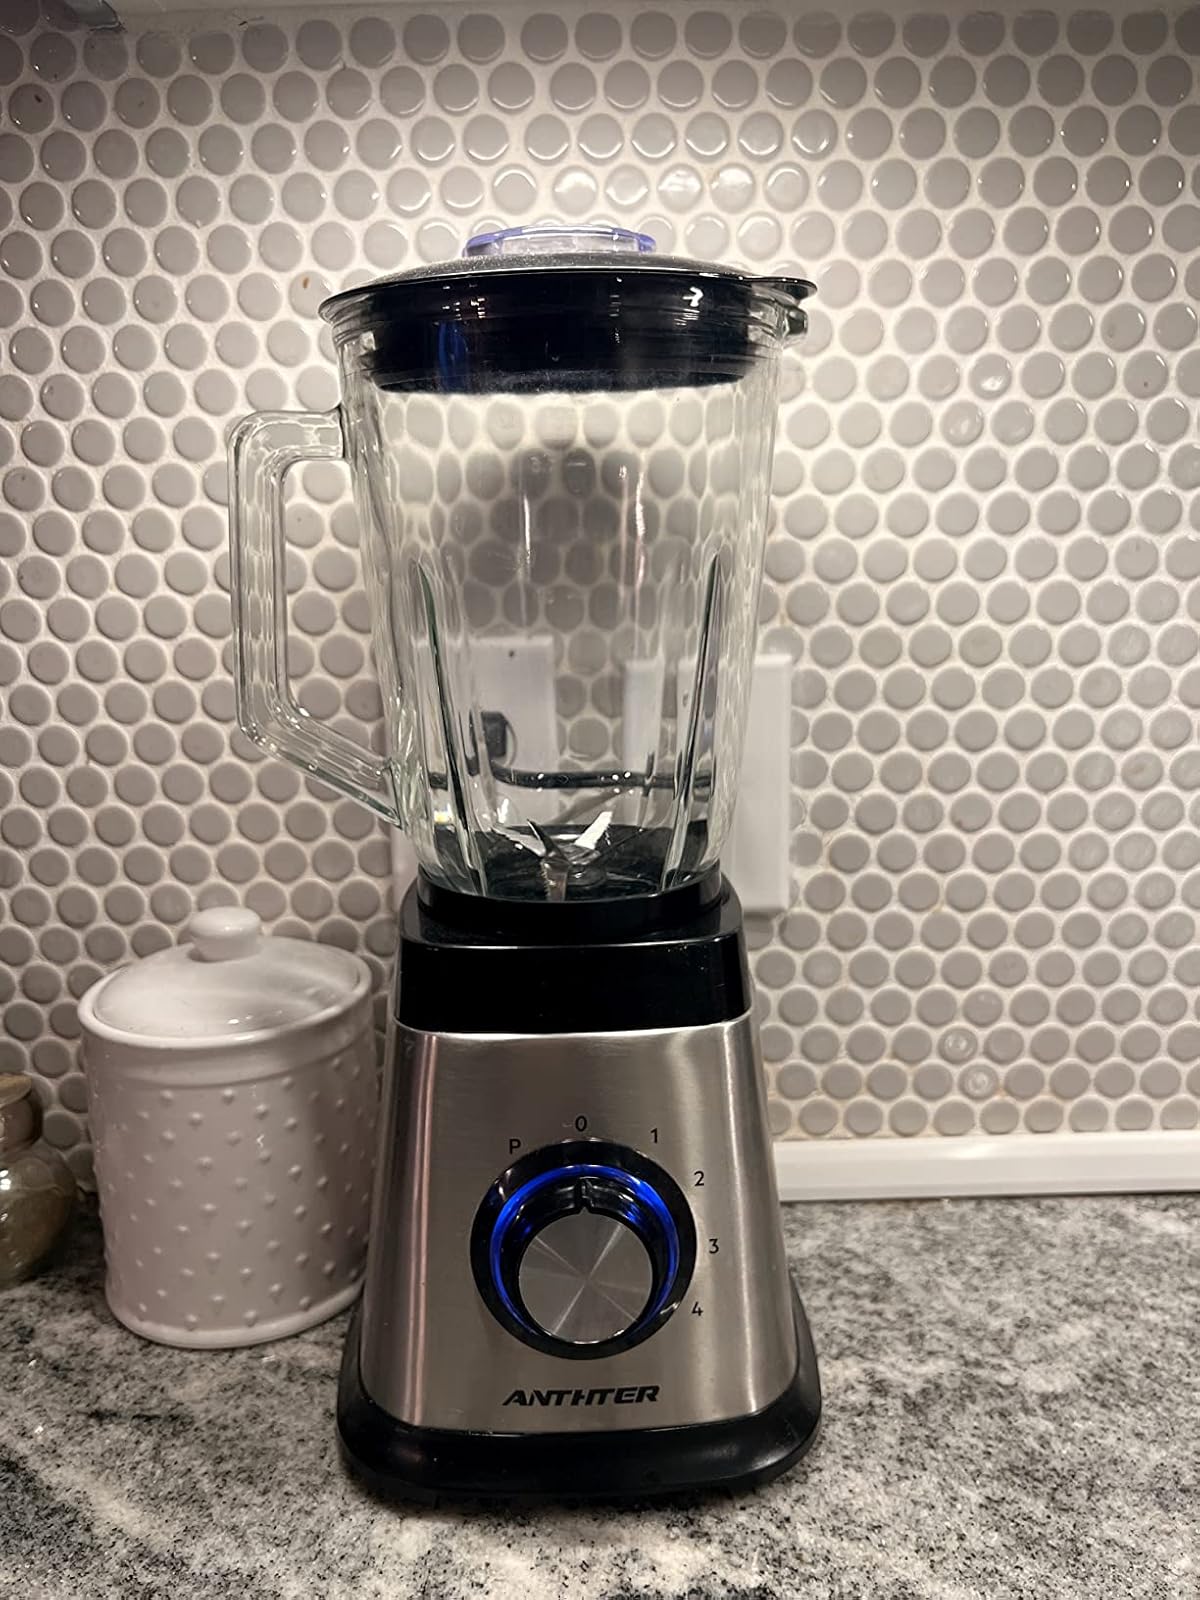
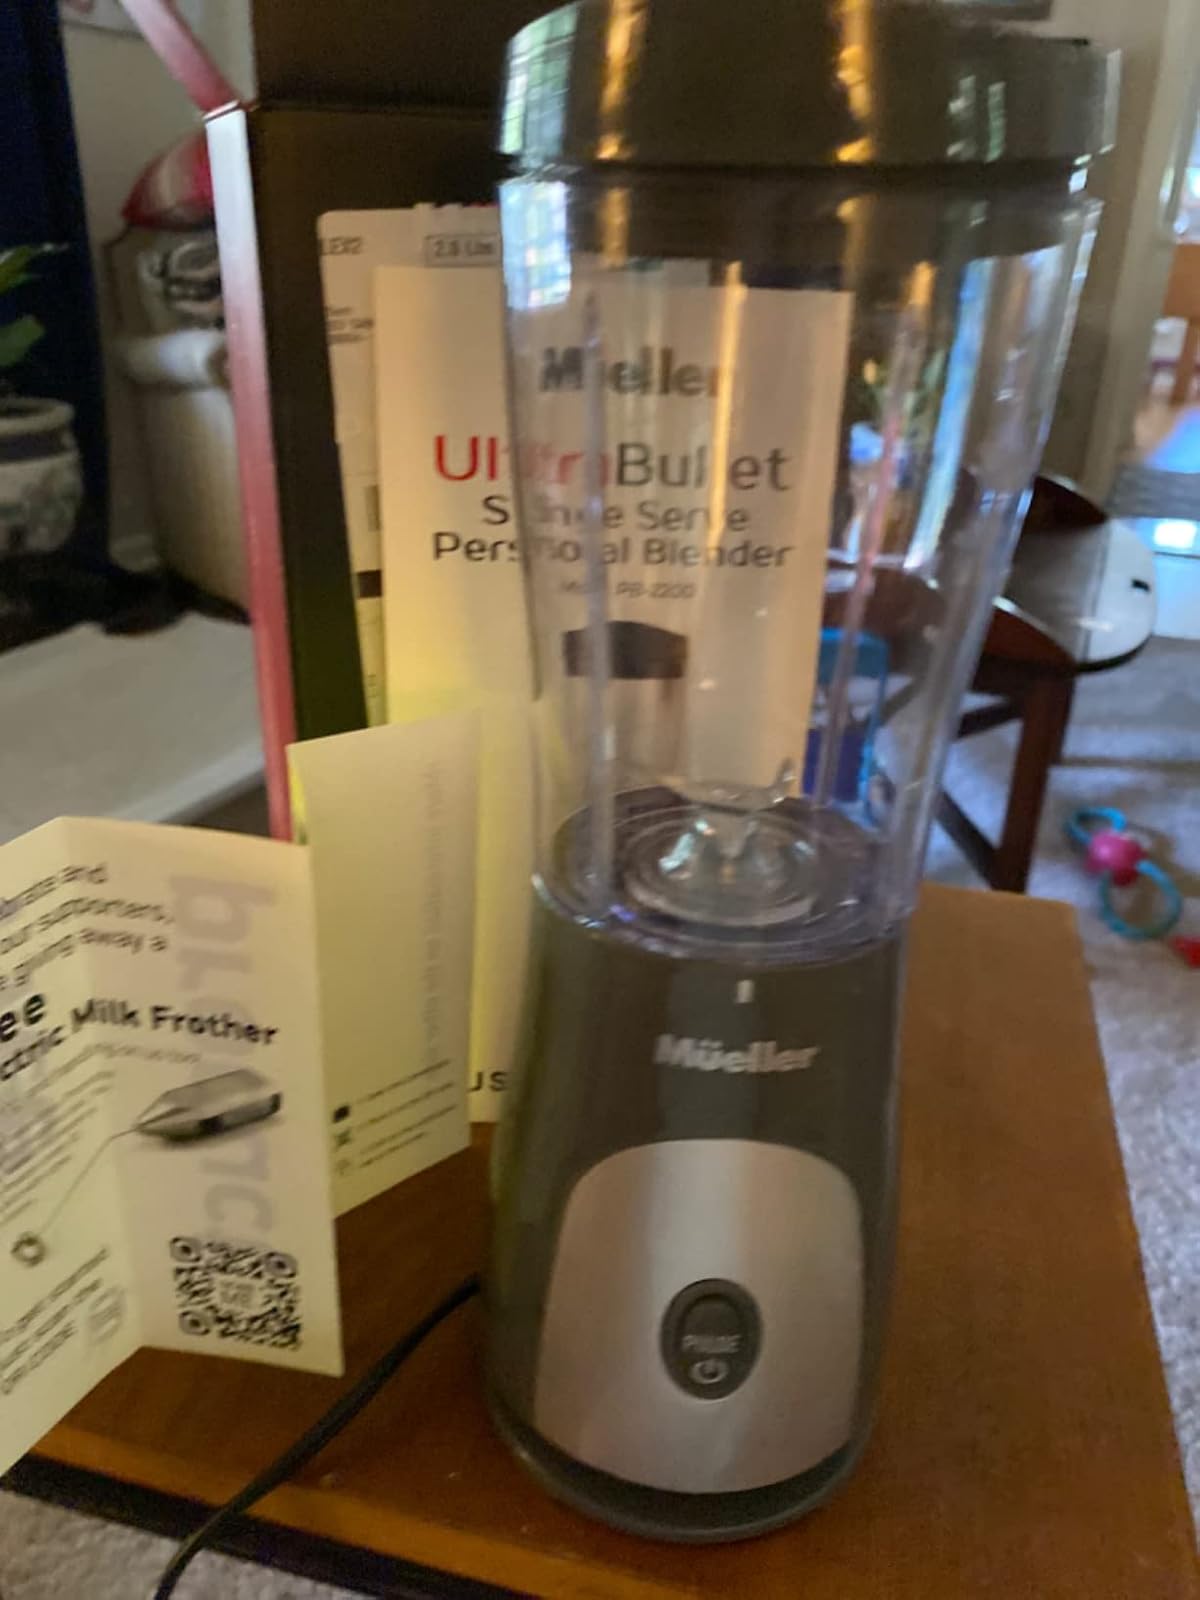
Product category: items_blender
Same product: no